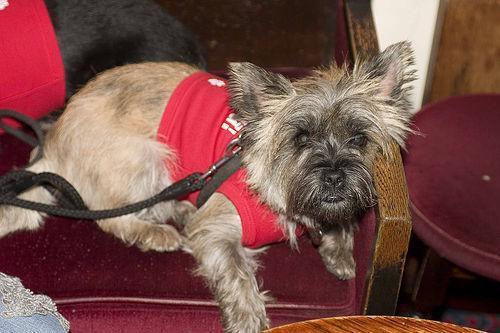
cairn